Saga of Cuckoo

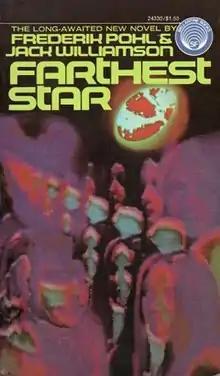
Cover of the first edition.

The Saga of Cuckoo is a series of science fiction novels by American writers Frederik Pohl and Jack Williamson. It consists of two novels, Farthest Star and Wall Around a Star.